Oymyakon

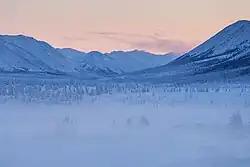
Landscape near Oymyakon in February 2013

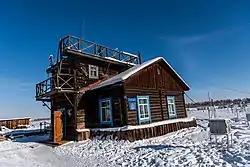
The weather station

With an extreme subarctic climate (Köppen climate classification "Dfd", Trewartha climate classification "Ecle"), Oymyakon is known as one of the places considered the Northern Pole of Cold, the other being the town of Verkhoyansk, located away by air. The weather station is in a valley between Oymyakon and Tomtor. The station is at above sea level and the surrounding mountains, at , cause cold air to pool in the valley: in fact, recent studies show that winter temperatures in the area "increase" with altitude by as much as . The reason Oymyakon is so cold is due to the fact that the village is surrounded by mountains trapping cold air and not allowing warm winds to come. Another reason is that Oymyakon only receives around a few hours of daylight in the winter, accounting for the extremely low temperatures in the winter. Oymyakon's distance from the ocean can also affect the temperatures. Due to the harsh conditions, the ground is permanently frozen (continuous permafrost).